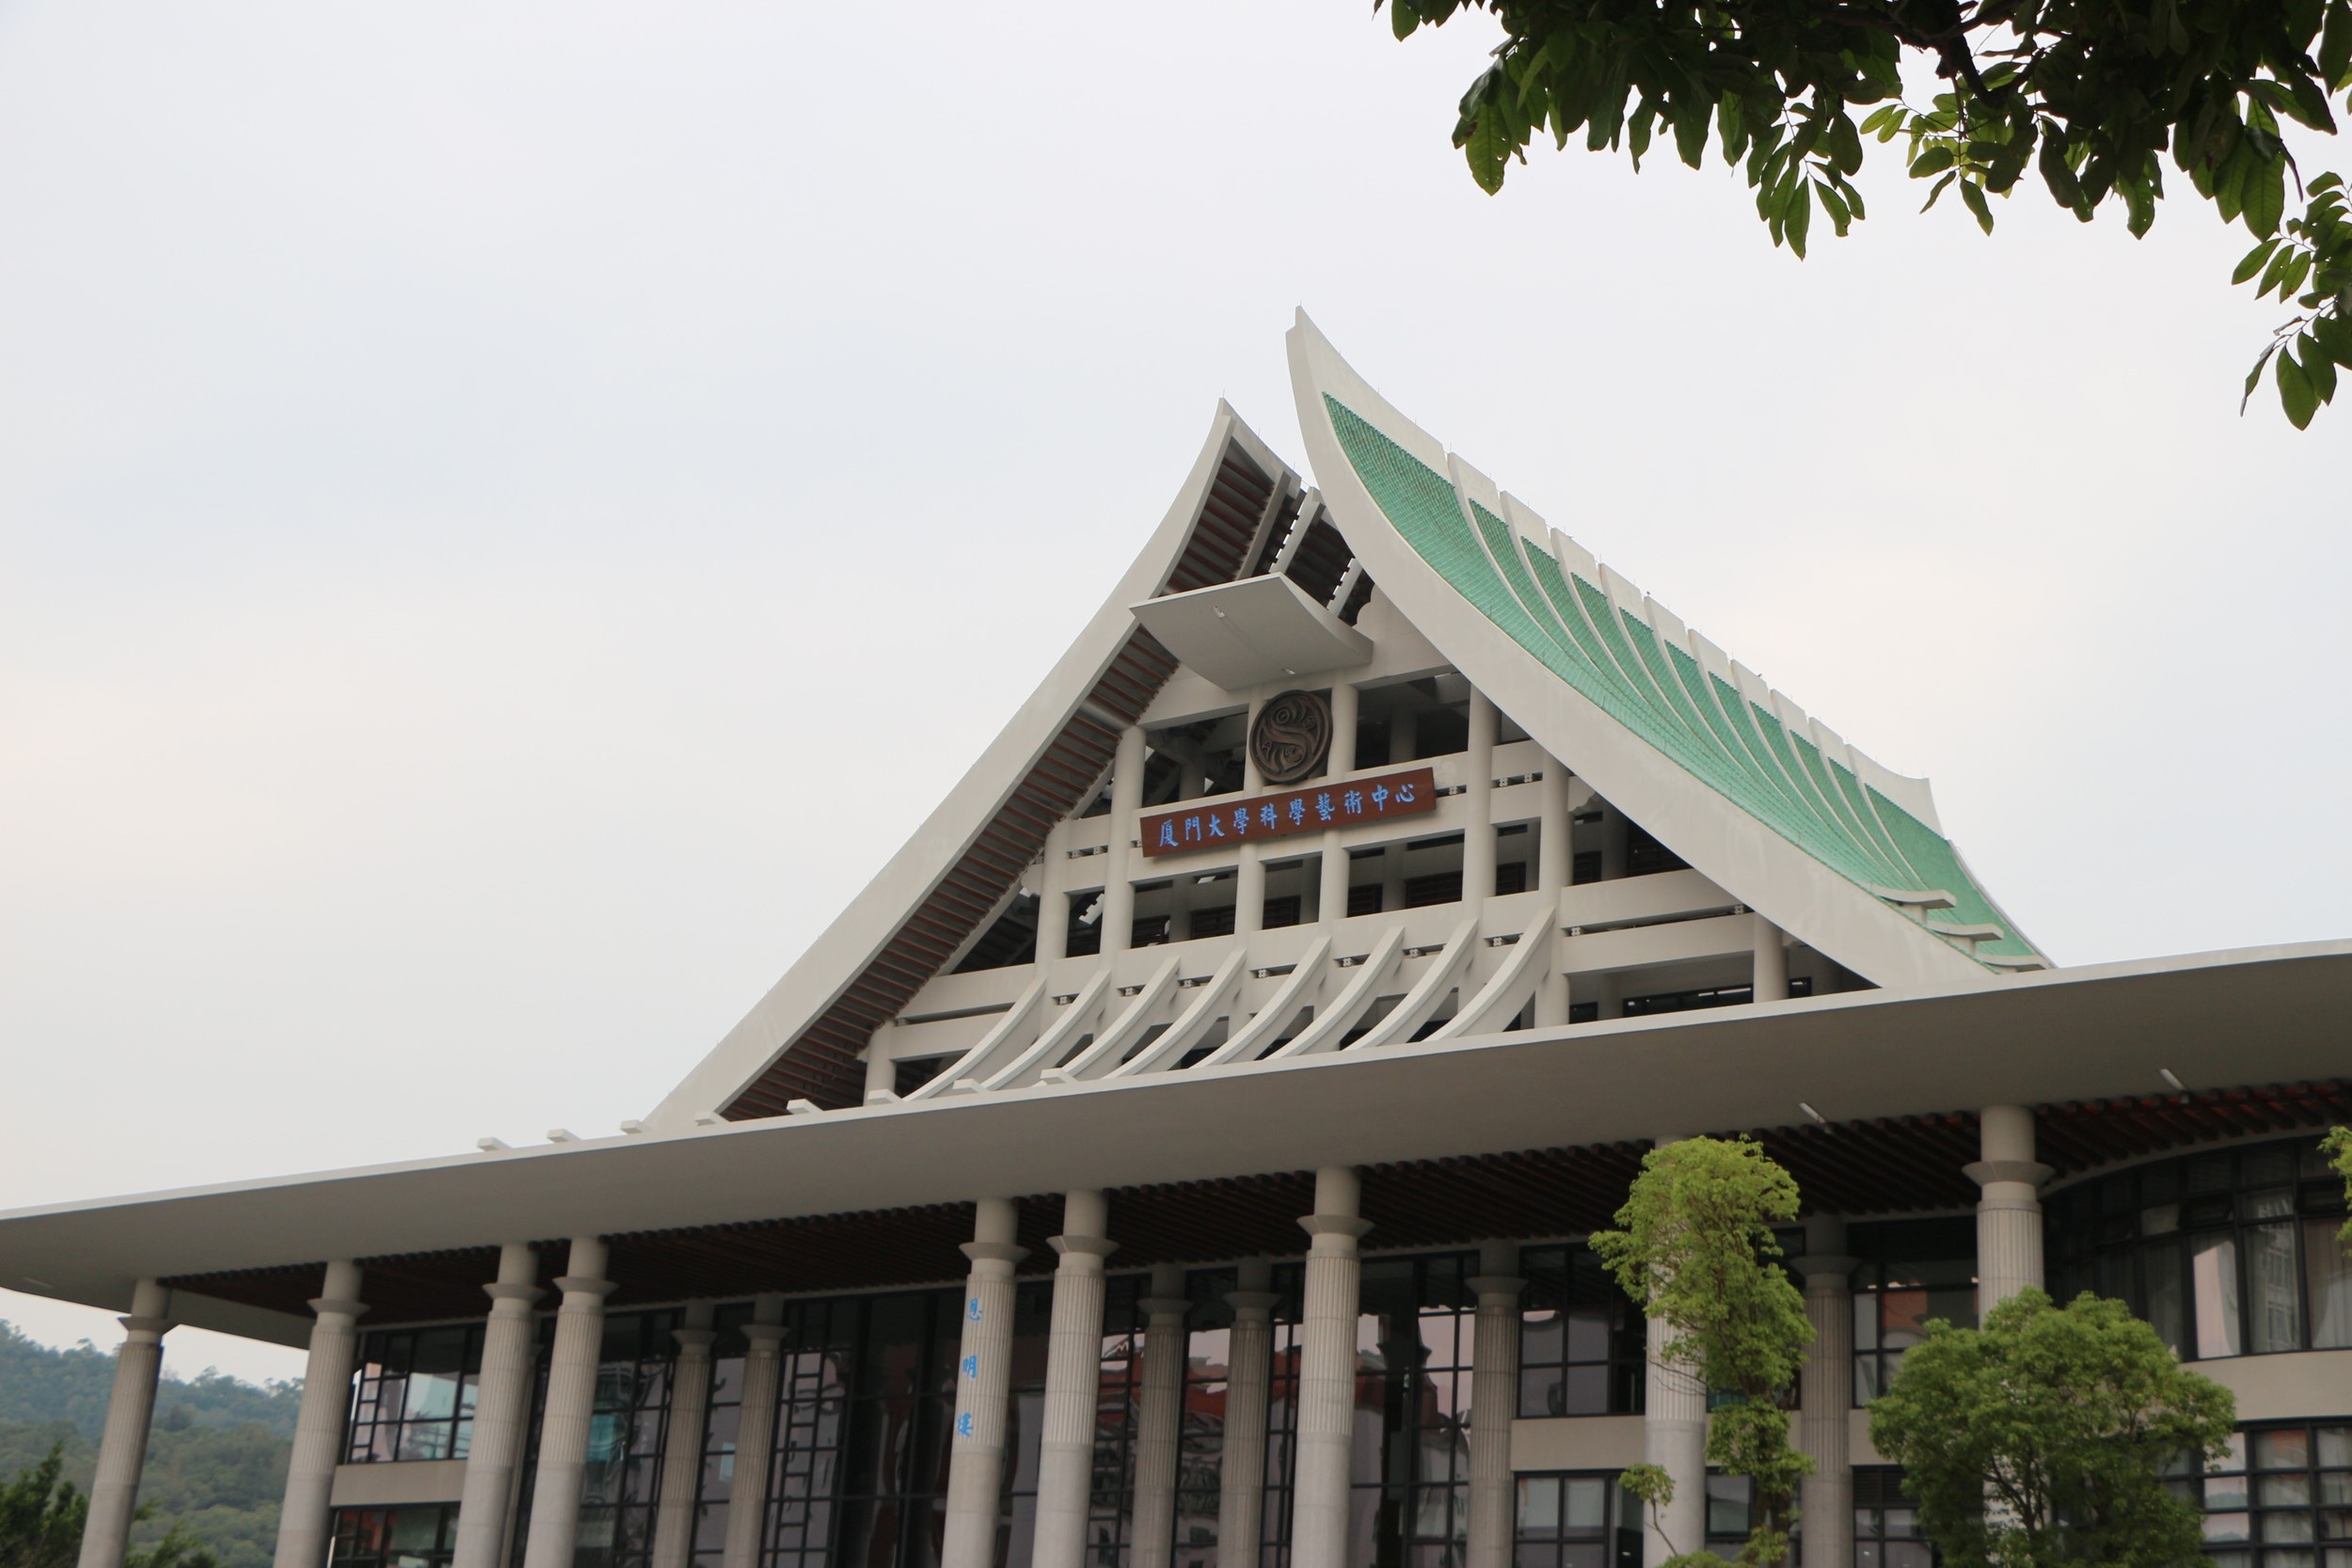
architecture, structure, roof, landmark, facade, stadium, university, xiamen, sport venue, xiamen university